UW–Madison Geology Museum

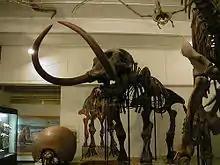
The Boaz mastodon in the vertebrate fossil room

This exhibit highlights the chronology of the Earth and the signal left by life on the planet. Features include